Alandroal

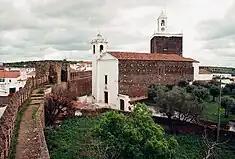
The historical castle walls and the classical parochial church

With the completion of the castle in 1298, by Lourenço Afonso (9th Master of the Order of Aviz), the noble fulfilled his obligation to King Denis of Portugal to expand the territory that would form Alandroal. By 1359, the church of Alandroal was incorporated under the commander of the Order of Avis, but it was only a century later (1486) that John II would issue a foral ("charter") for the town. Alandroal was elevated to town at this time, while only including the parish of Nossa Senhora da Conceição. A second foral was conceded in 1514 by his successor, Manuel I of Portugal.